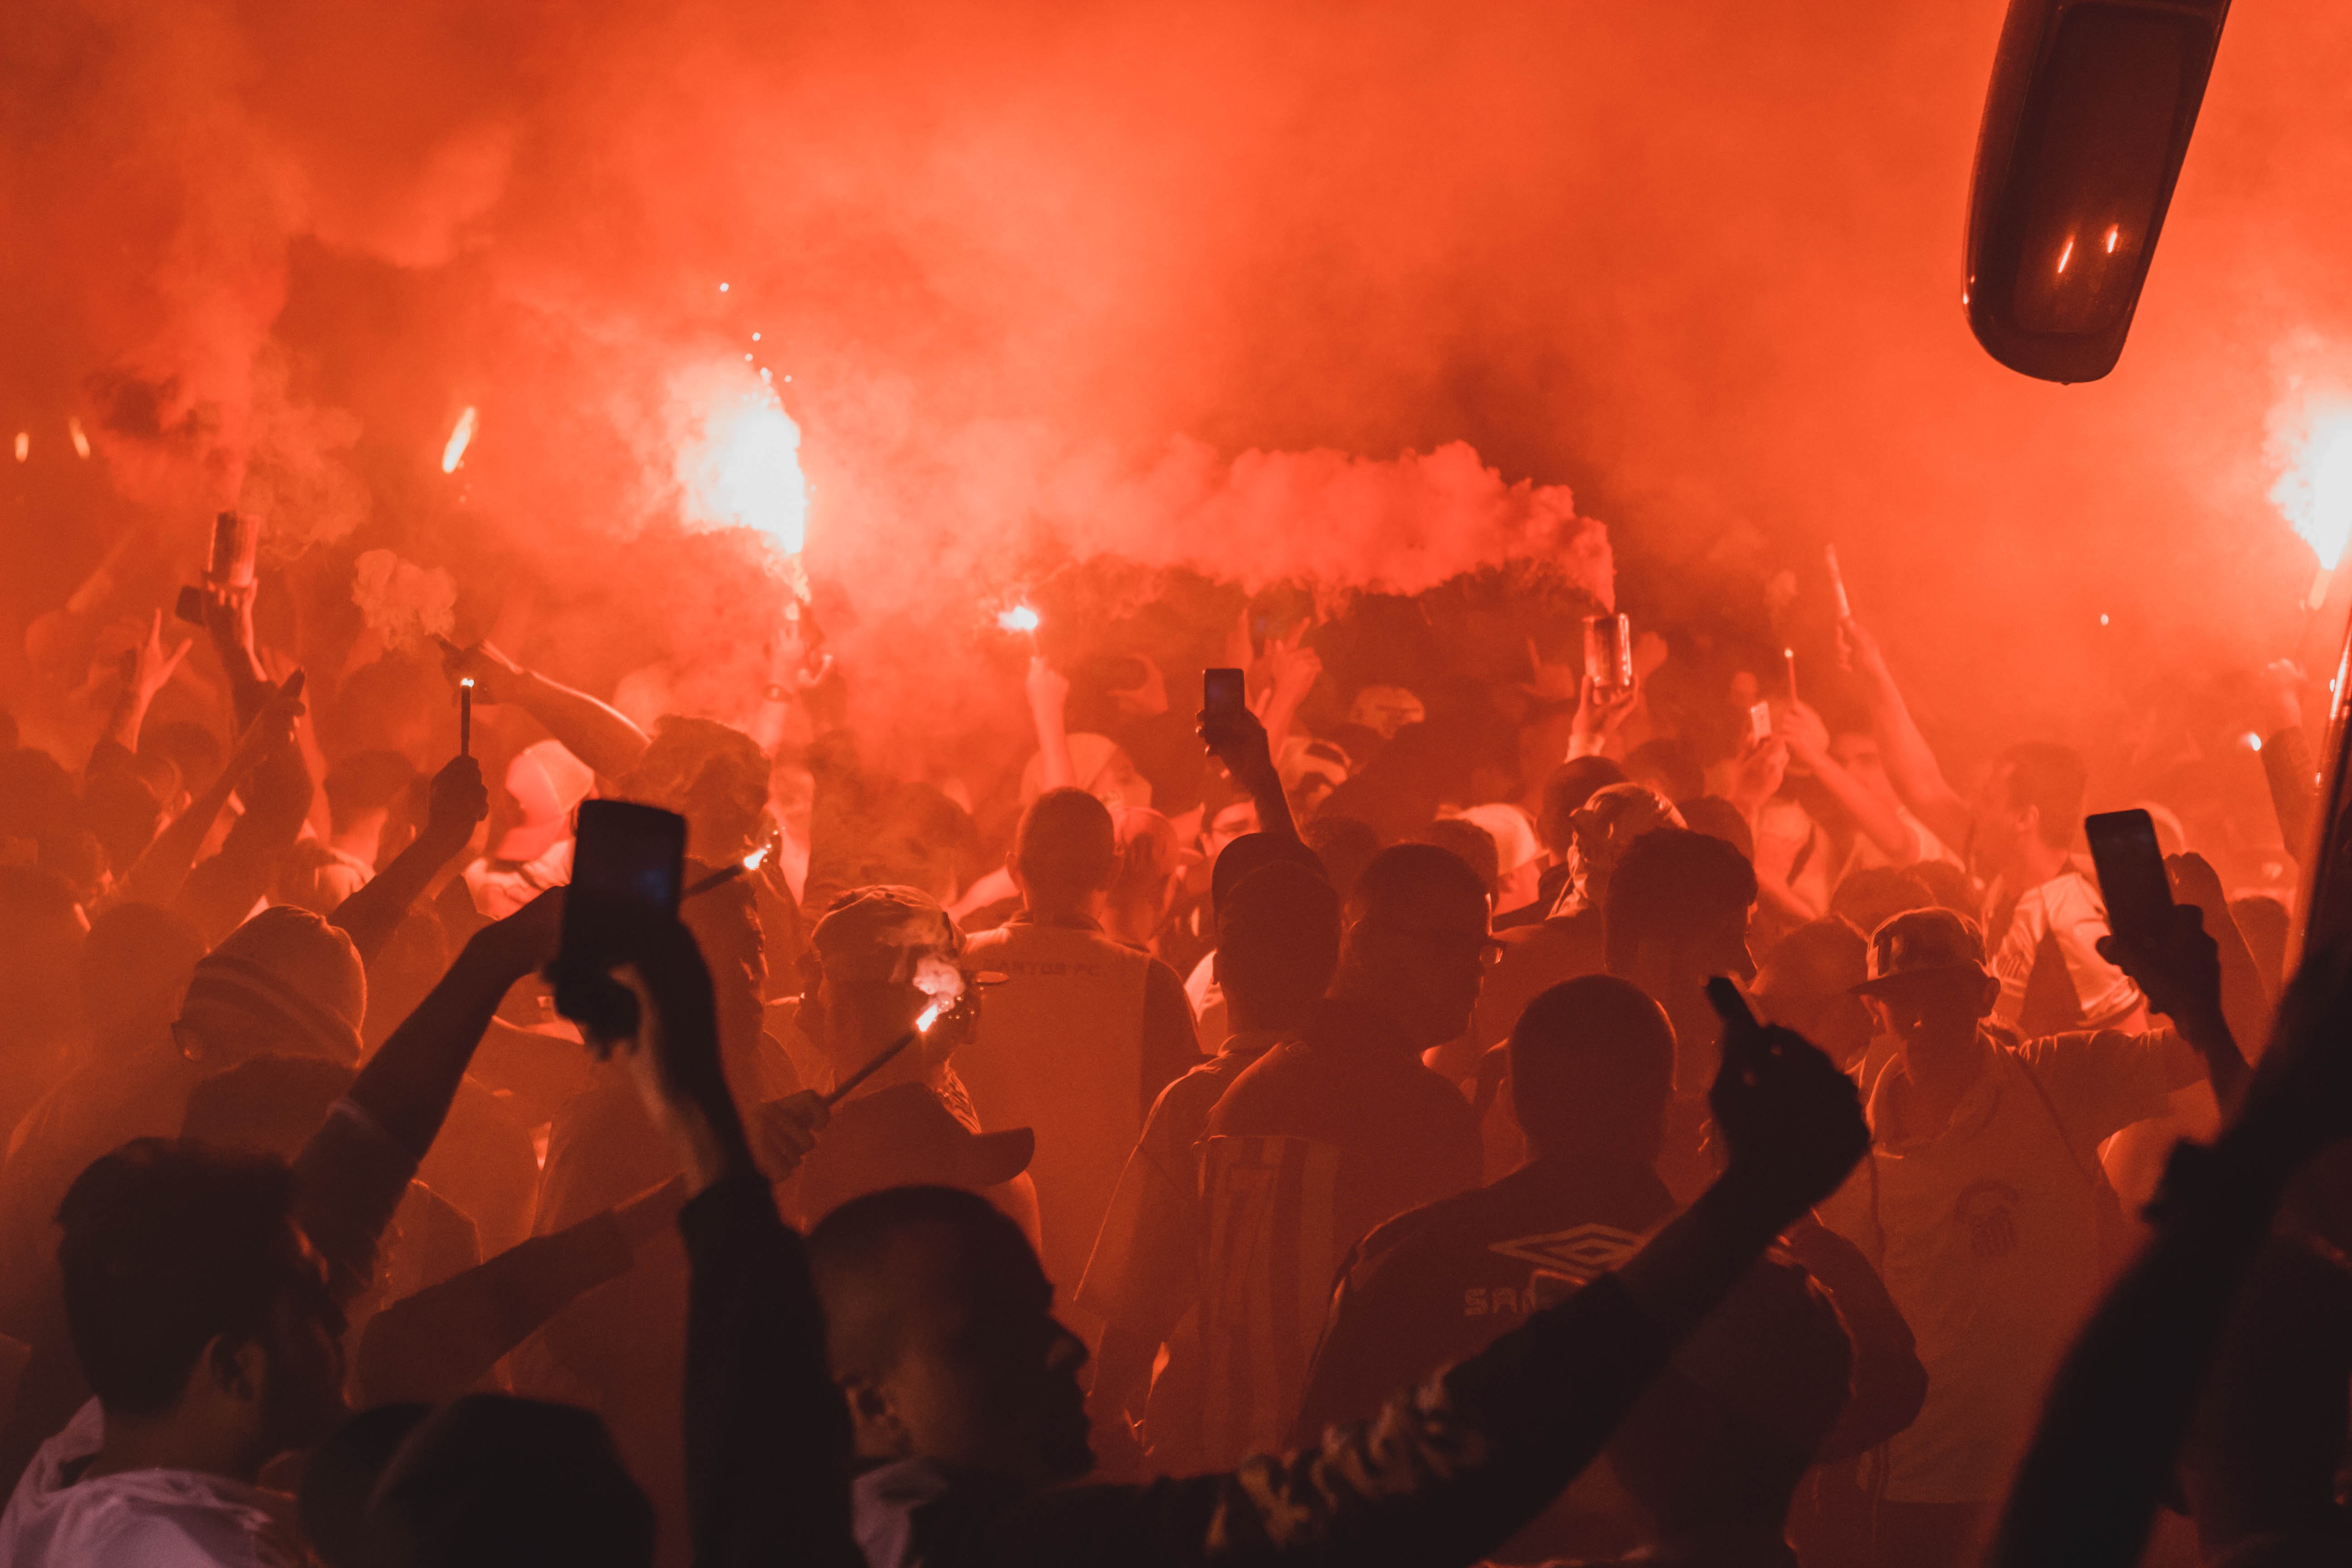
red, product, crowd, flare, event, smoke, performance, tradition, party, tool